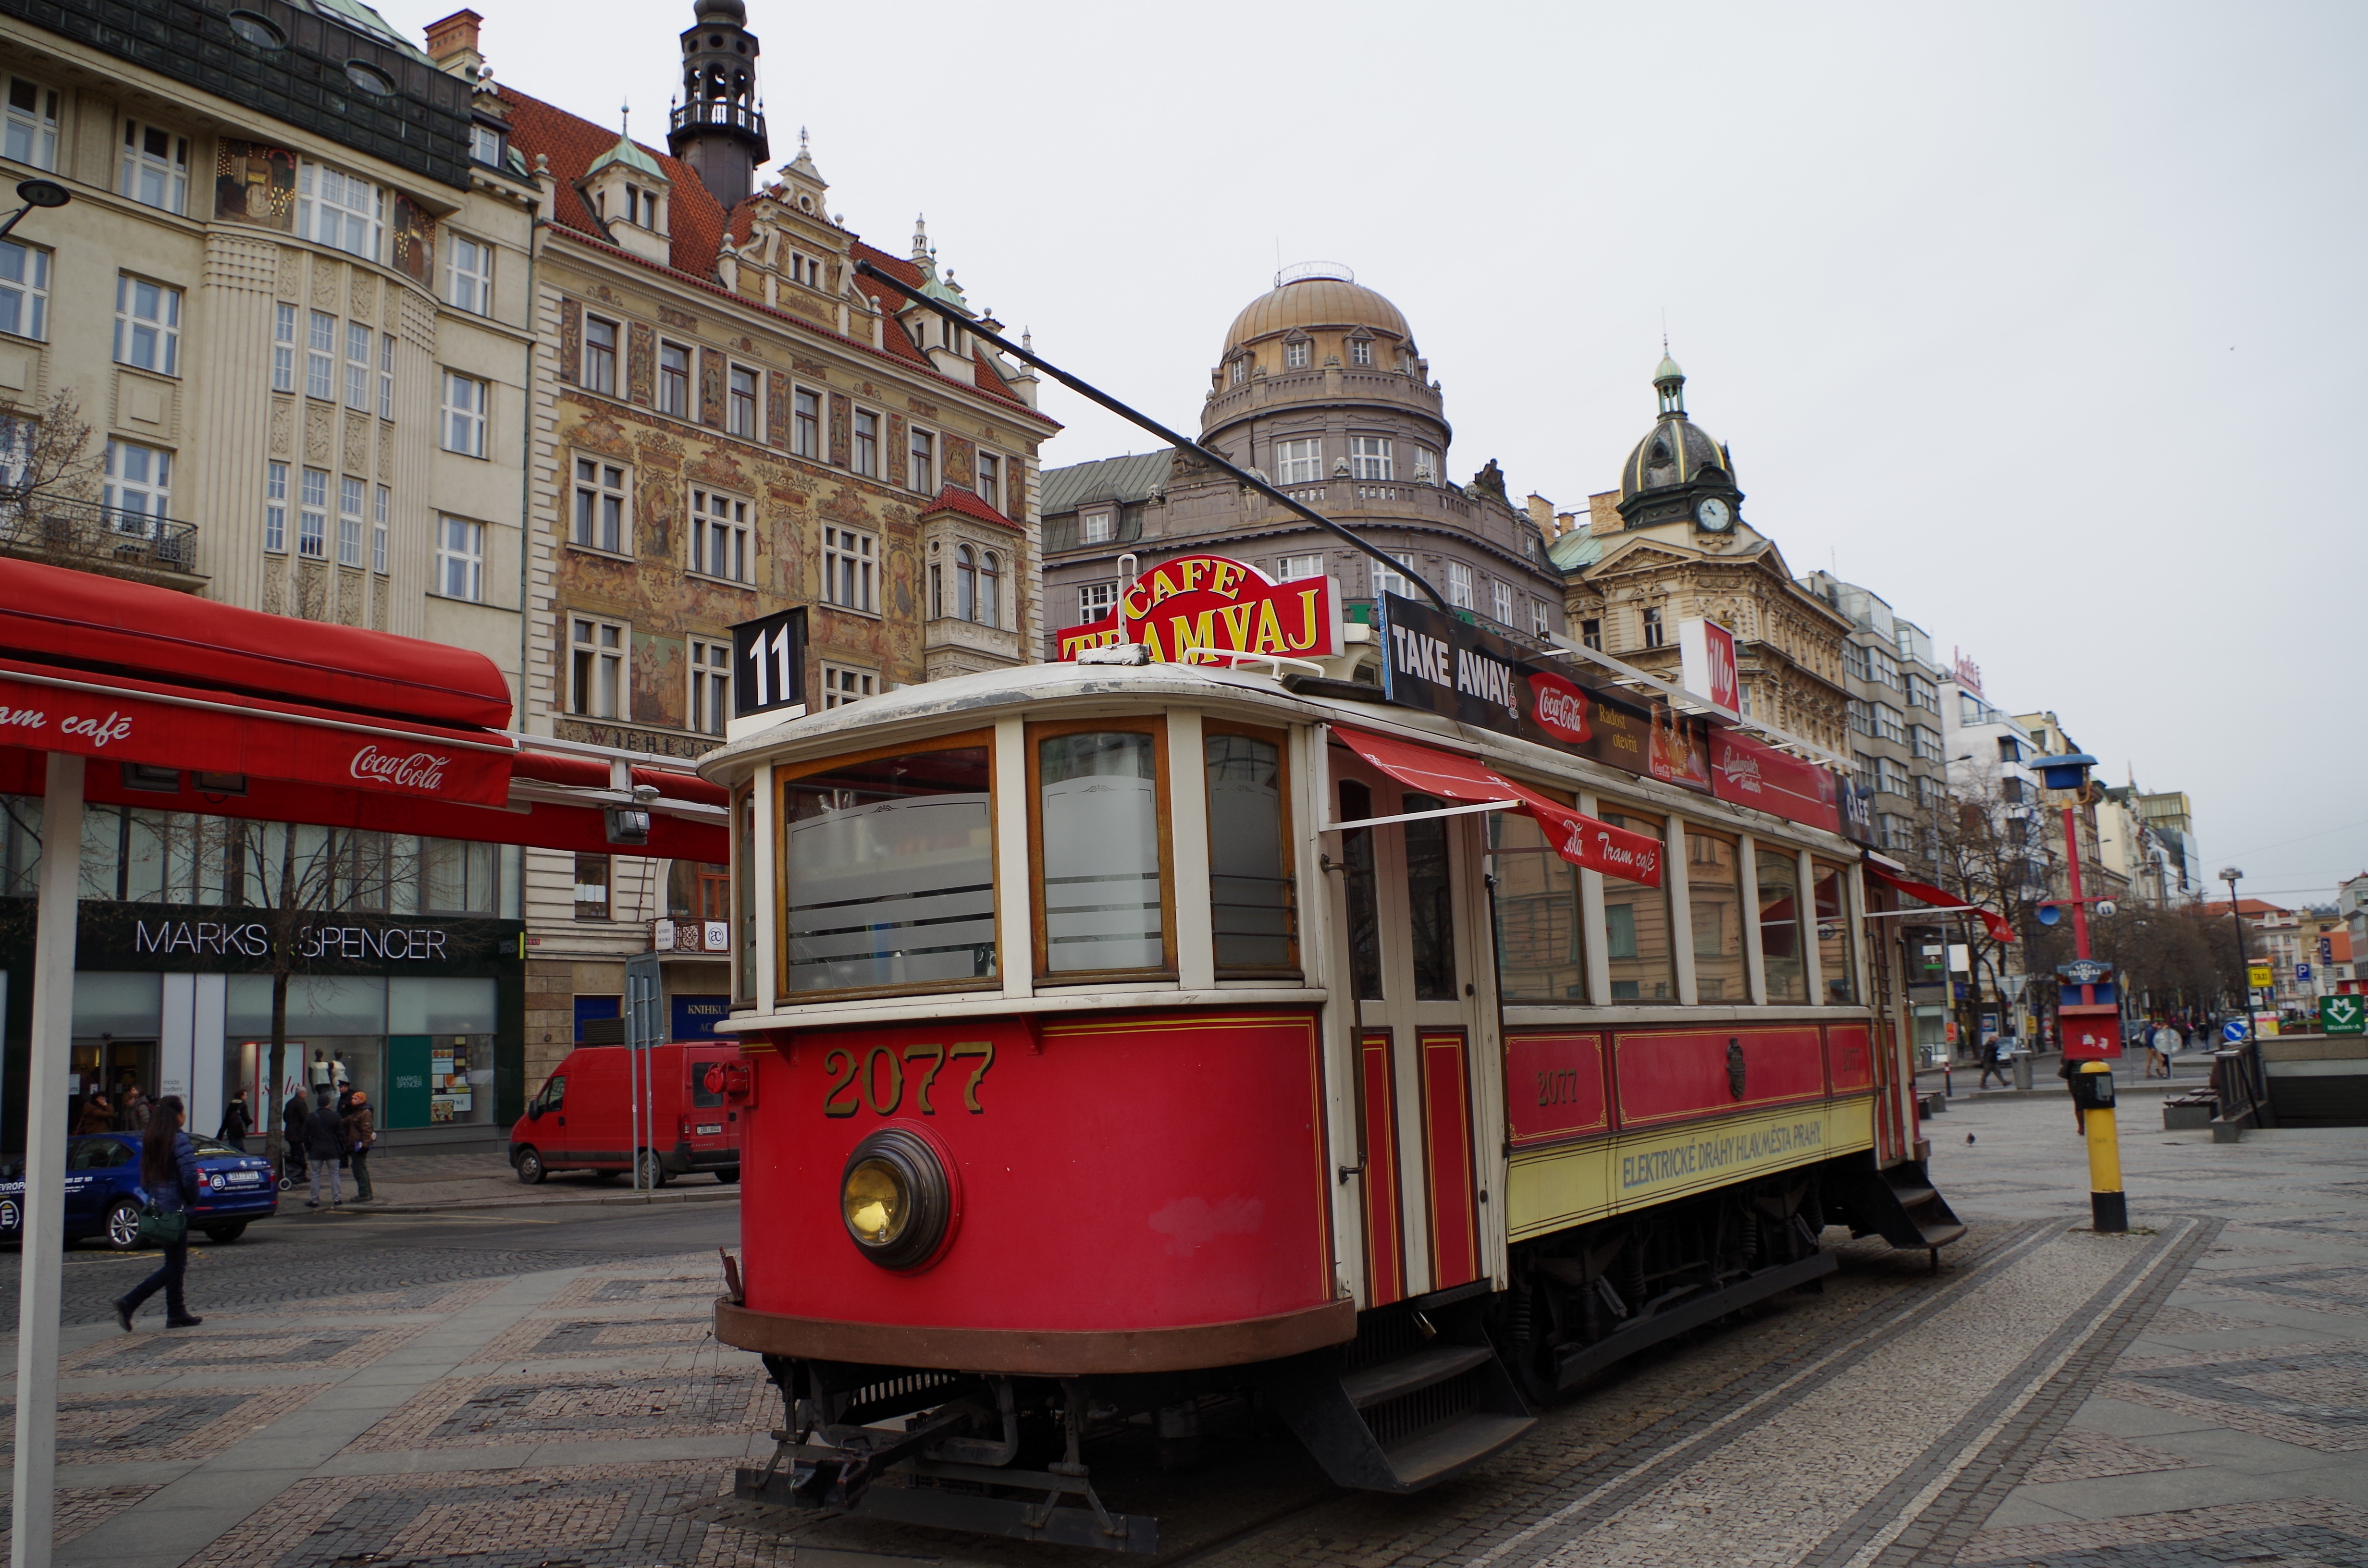
street, old, travel, tram, transport, red, vehicle, prague, cable car, public transport, old town, historical, city center, land vehicle, rolling stock, metropolitan area, tram streetcar